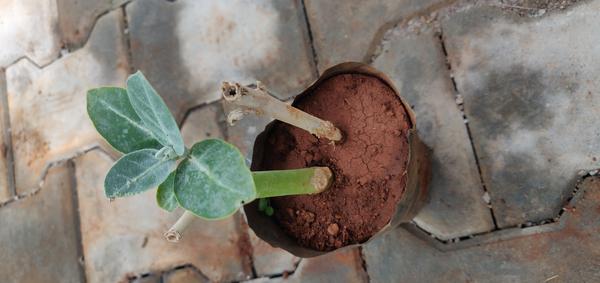
Plant: Ekka